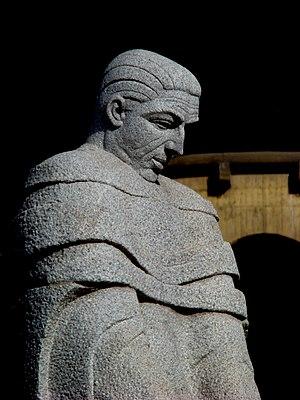
José Calvo Sotelo était un homme politique espagnol monarchiste de premier plan avant la guerre d'Espagne. Son assassinat par des militants républicains ralliera de nombreux Espagnols au putsch des généraux Emilio Mola et Francisco Franco en 1936. Il rédigea plusieurs essais.